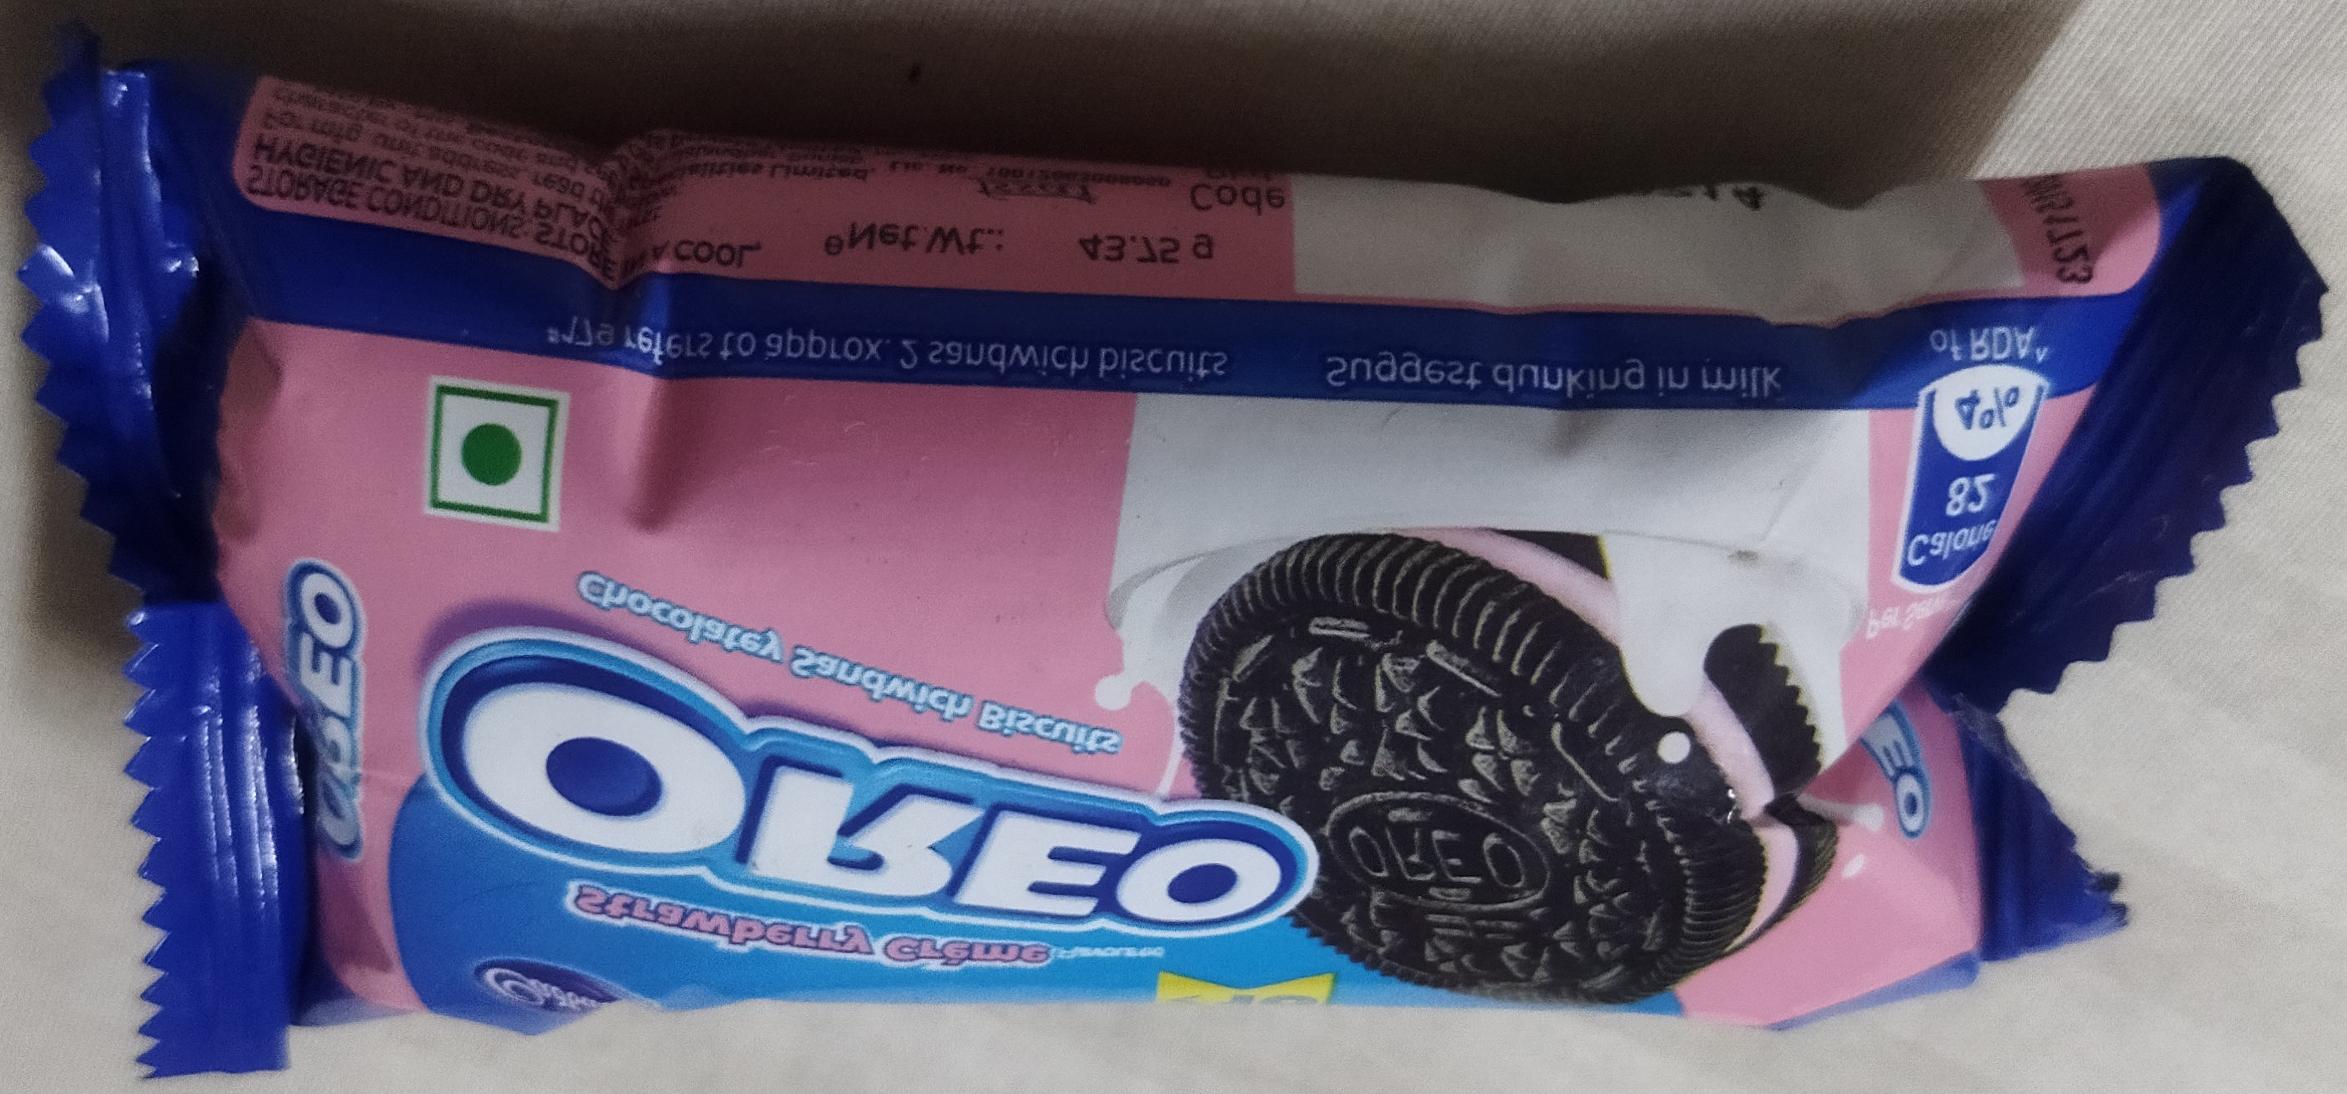
Label: plastics